Renato Sellani

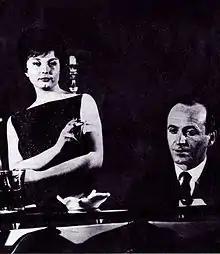
Sellani with singer Marisa Terzi (1963)

Born in Senigallia, Sellani started his professional career in 1954, when he entered the Basso-Valdambrini Quintet. In 1958 he started a long collaboration with his longtime friend Franco Cerri. He was part of the RAI National Symphony Orchestra directed by Gorni Kramer. As a pianist, he collaborated with Chet Baker, Billie Holiday, Dizzie Gillespie, Lee Konitz, Bill Coleman, Gerry Mulligan, Enrico Rava and Tony Scott, among others.